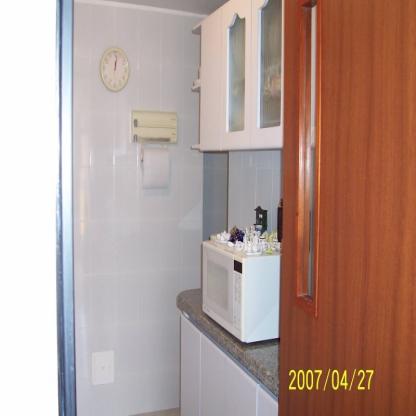
Scene: Indoor